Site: brandenburg
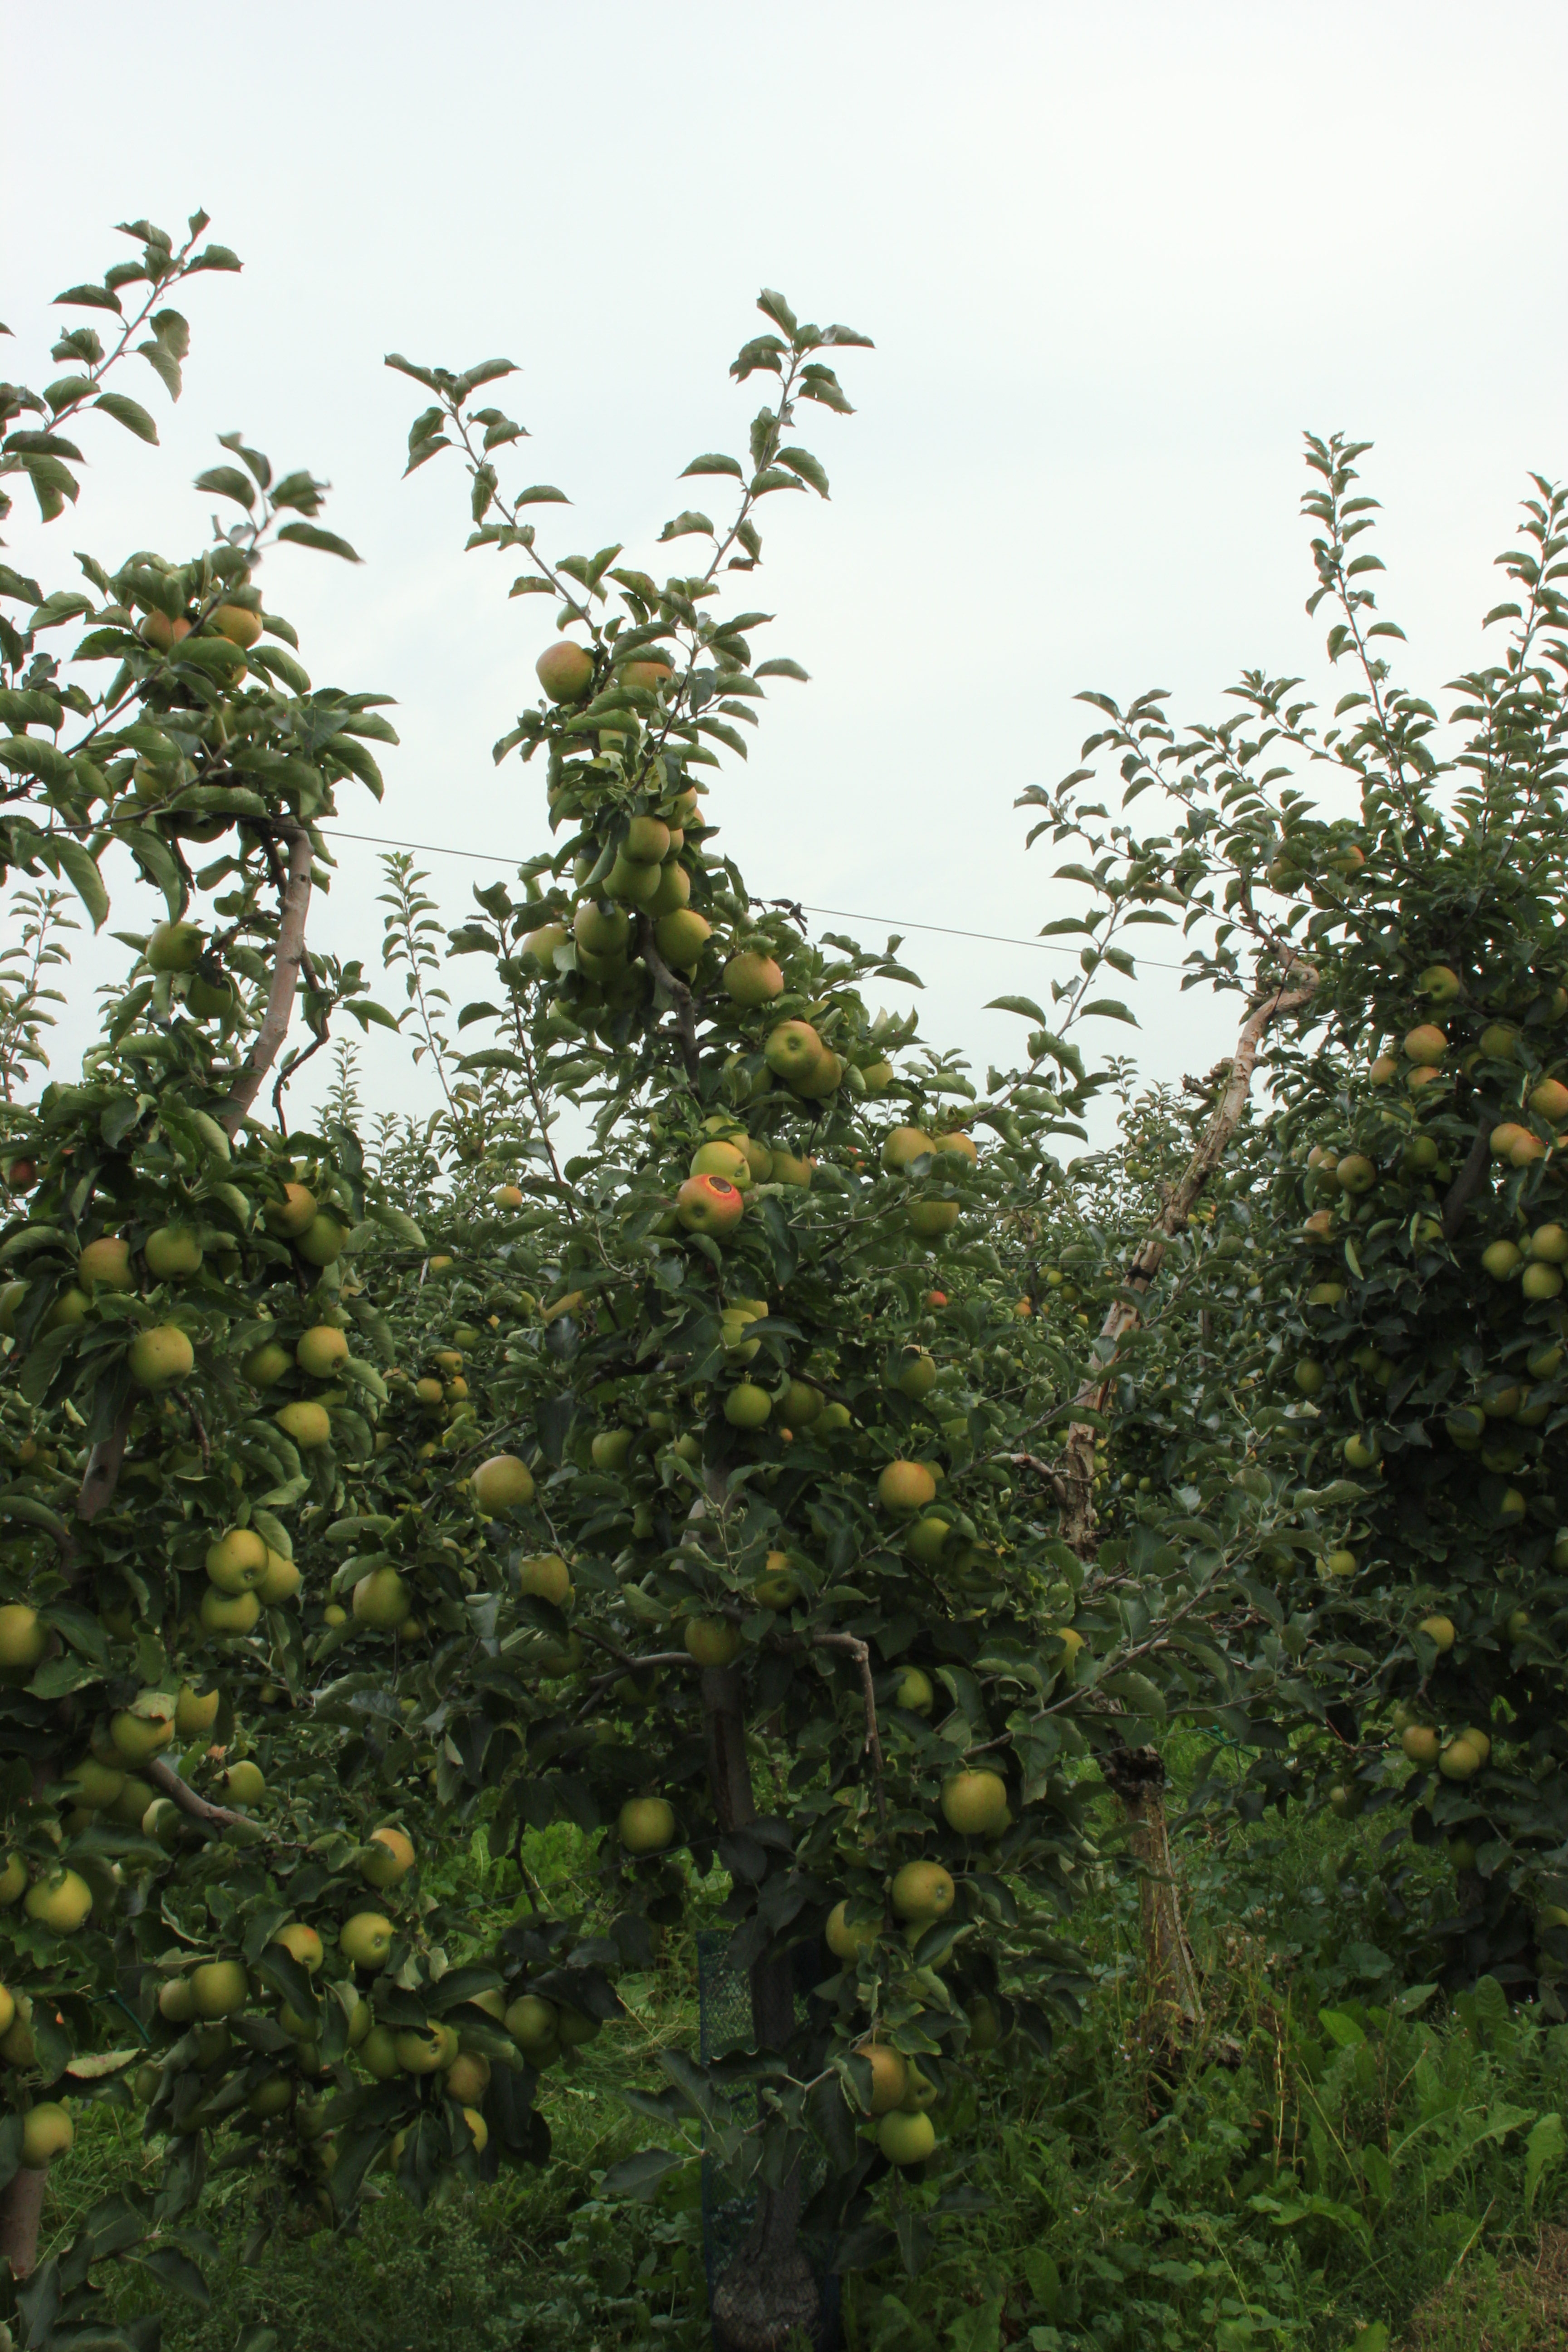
Growth stage (BBCH 87): Maturity of fruit and seed